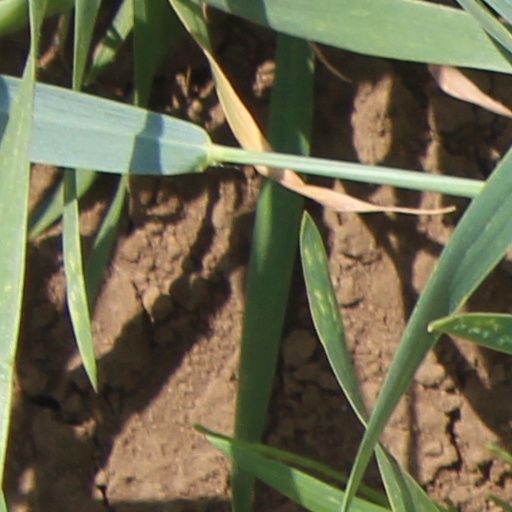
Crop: wheat